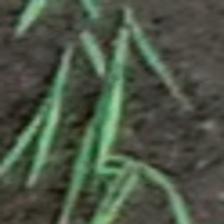
Label: clustered